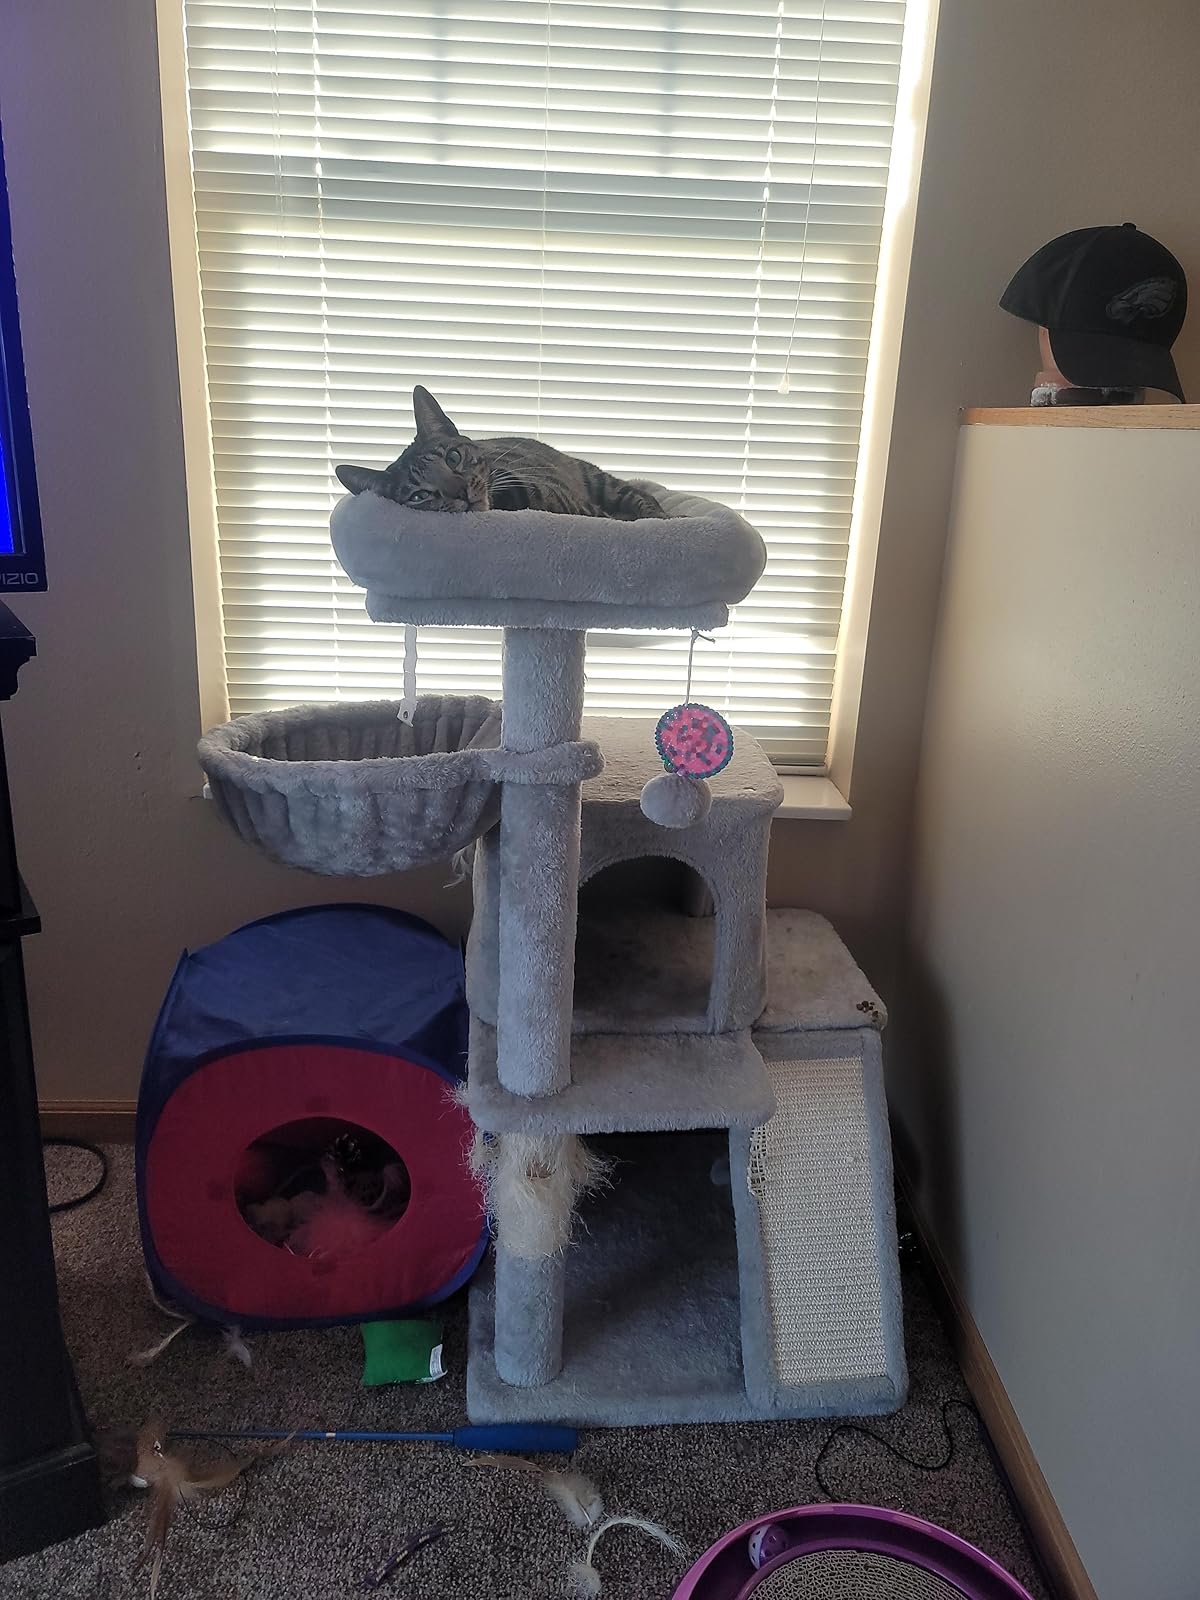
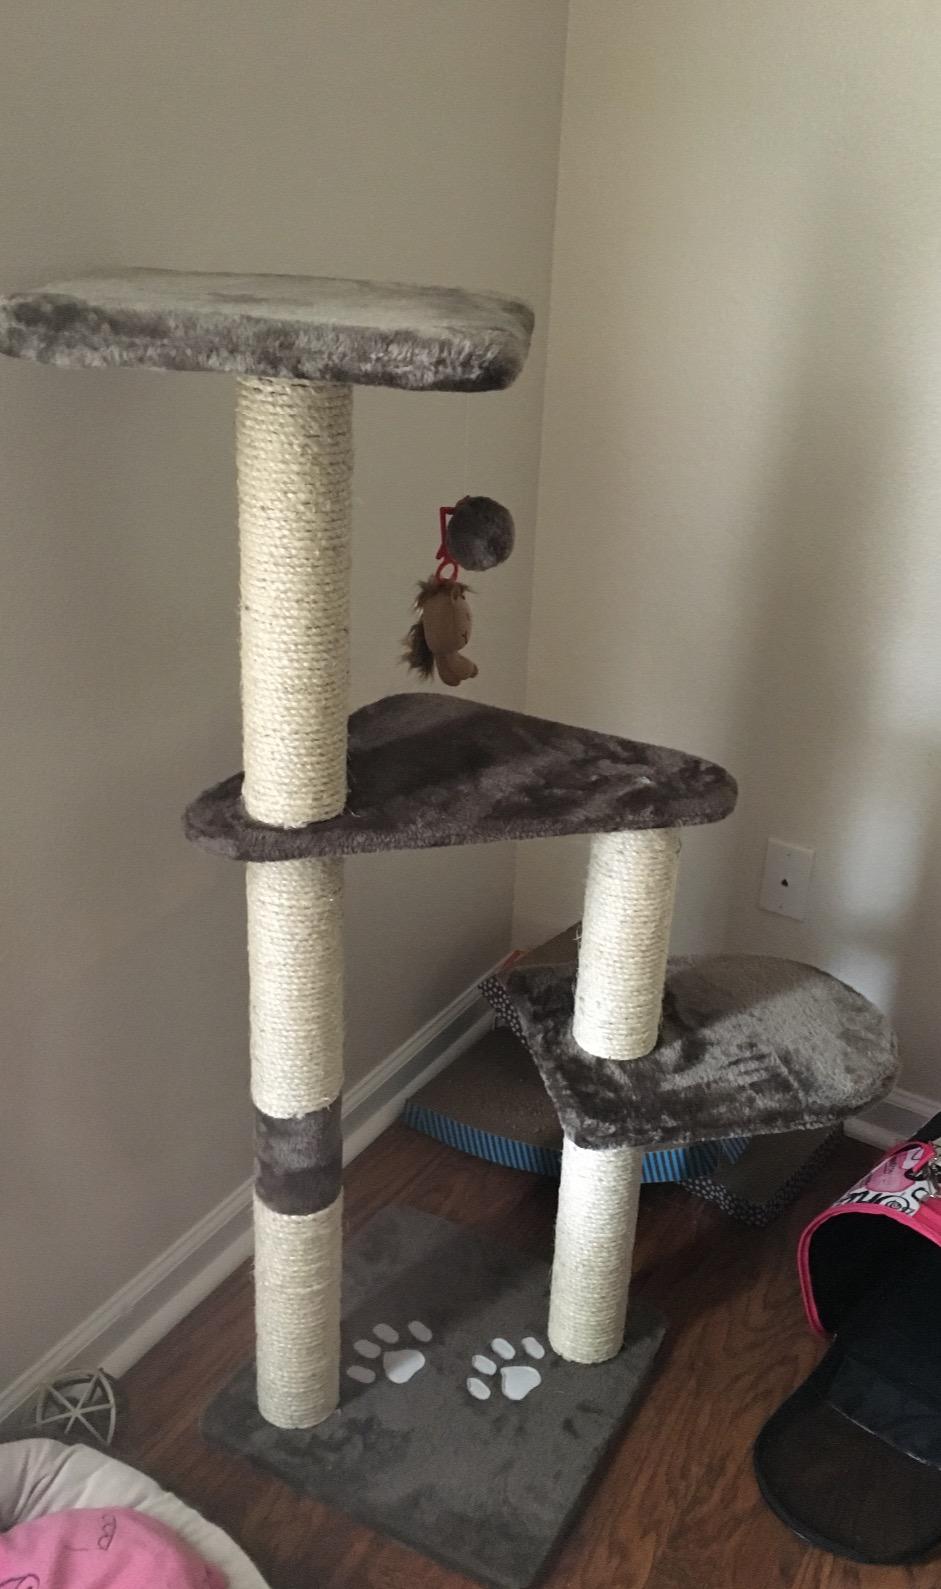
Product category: items_cat tree
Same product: no